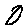
Label: 0